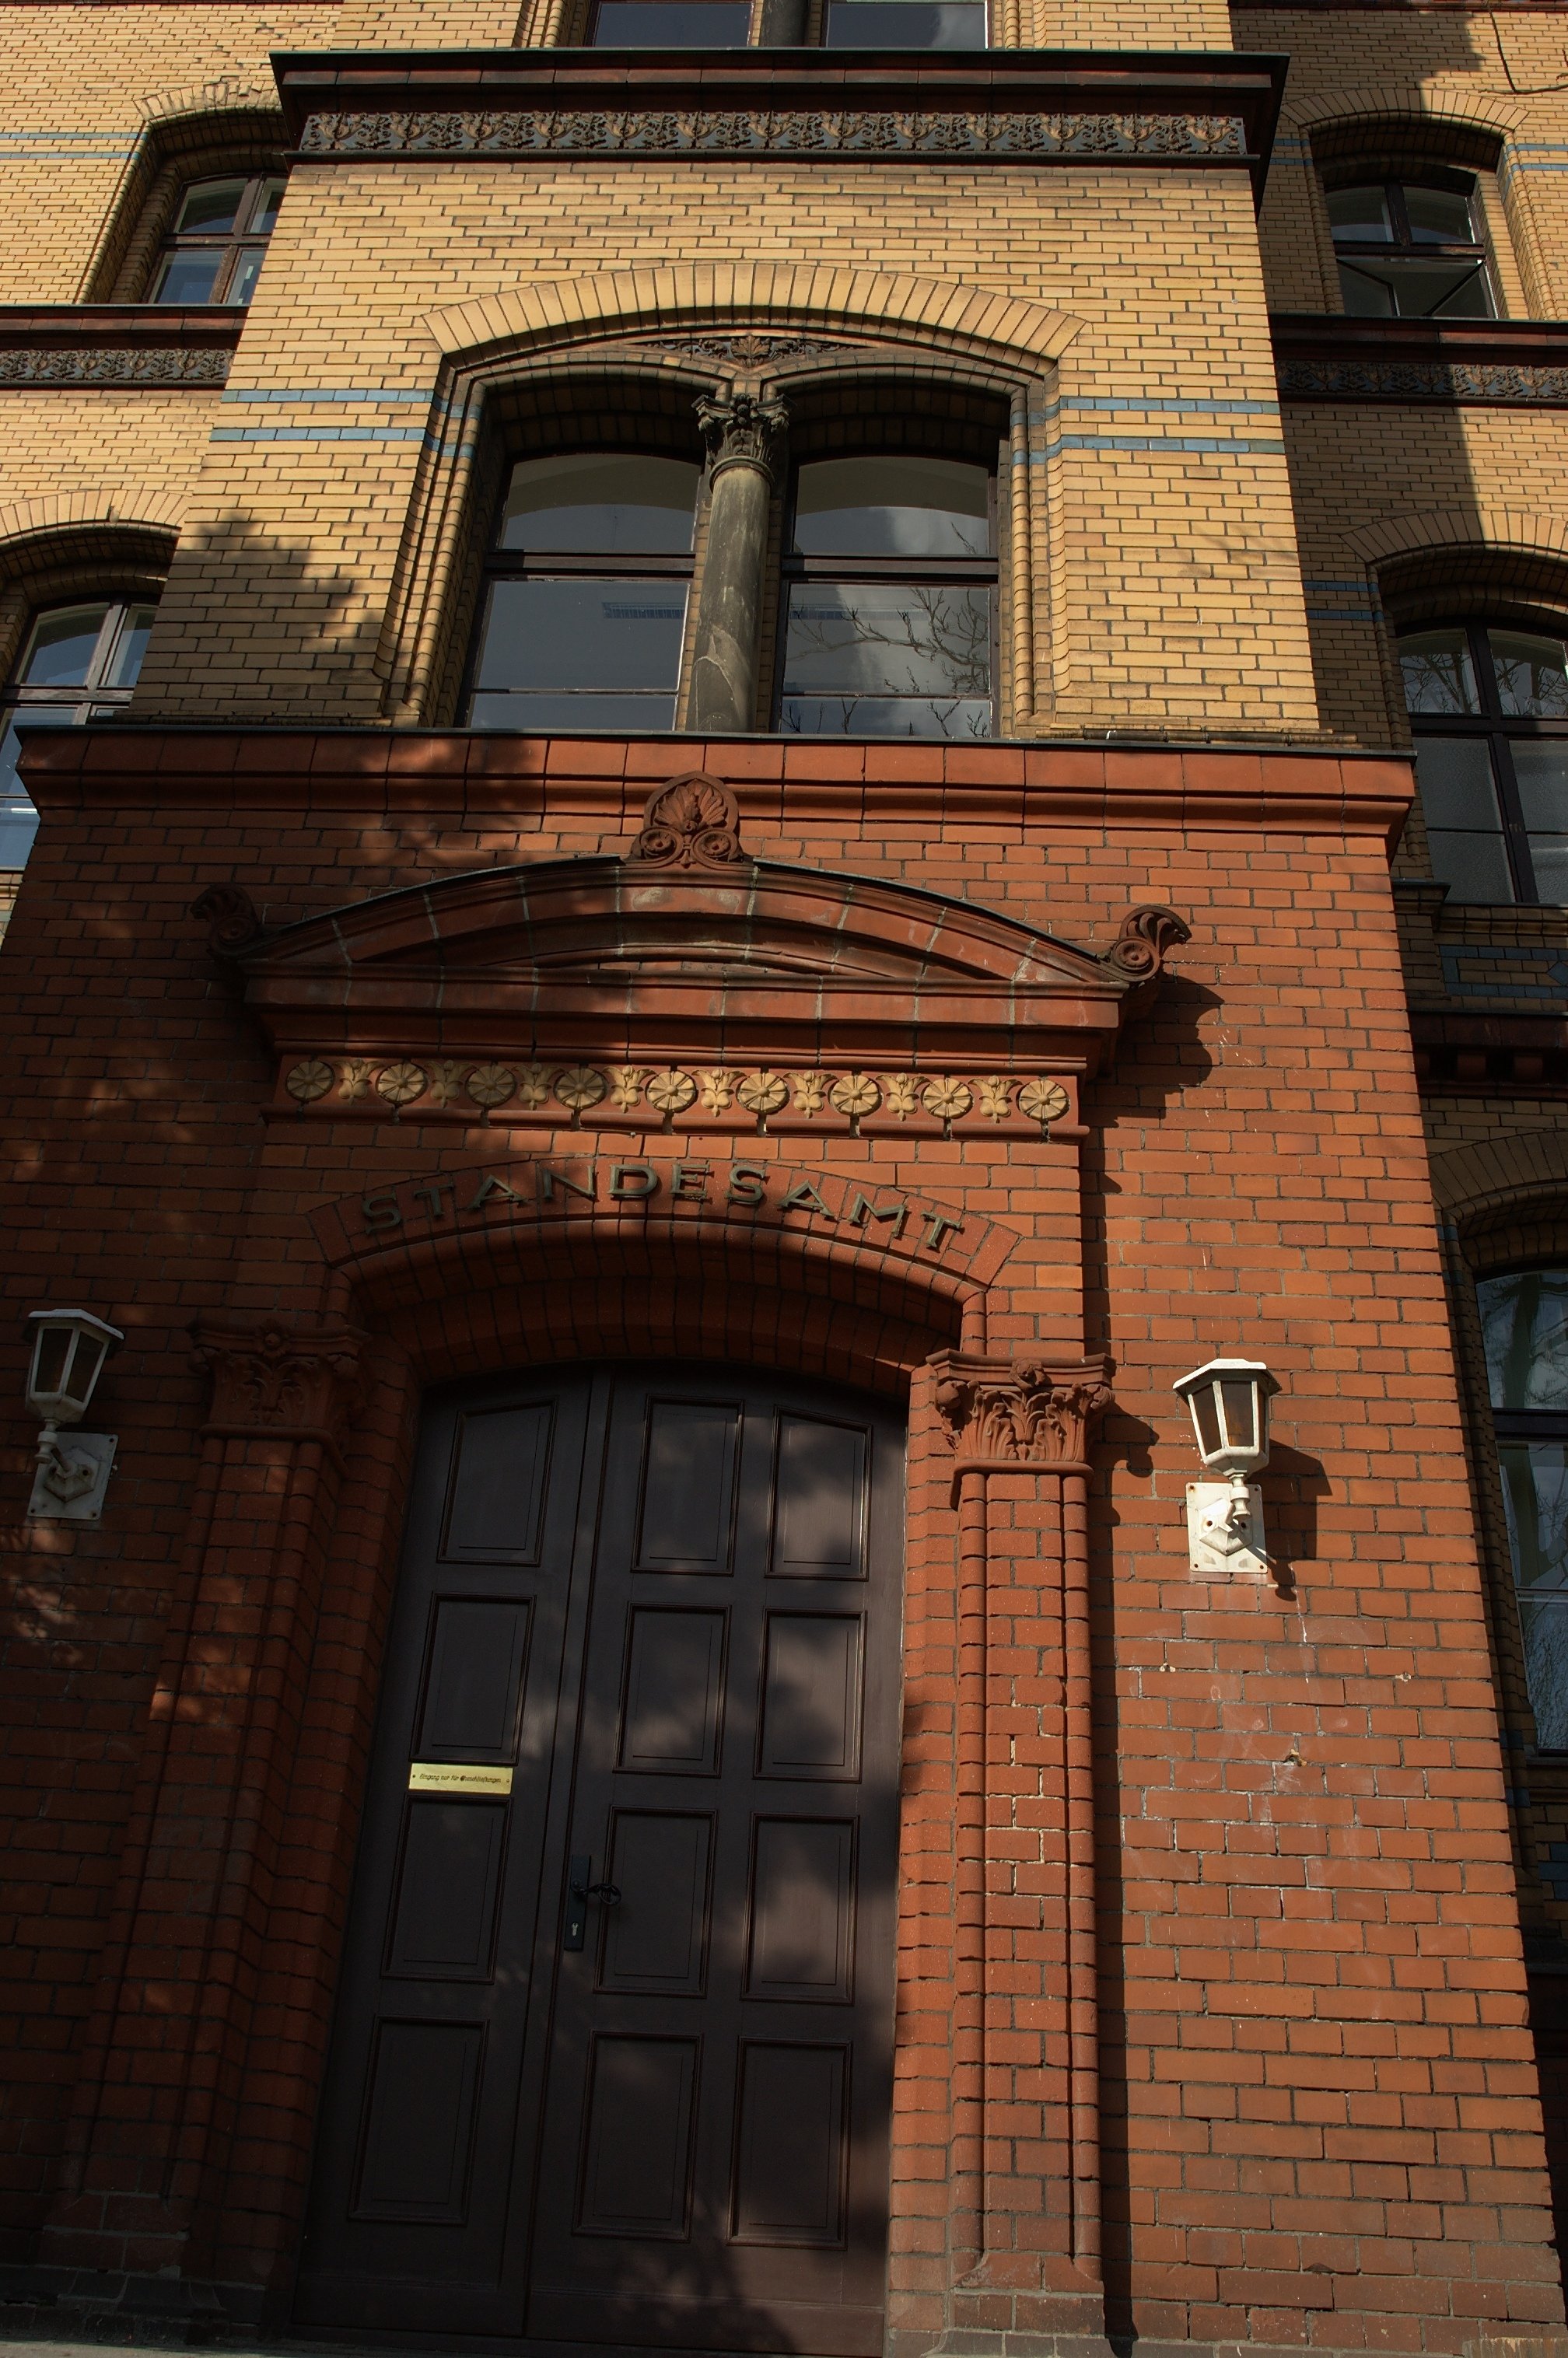
architecture, wood, house, window, building, downtown, facade, brick, 2011, rawtherapee, germany, deutschland, berlin, pentax, 20mm, lenstagged, steffenzahn, k100d, justpentax, iamflickr, cosina, voigtlander, skopar, colorskopar, cv20, colorskopar20mmf35slii, 20mmf35slii, voigtlander20mm, cv2035, skopar20mmf35, cosinavoigtl nder, cosinavoigtl ndercolorskopar20mmf35, voigtl nder20mmf35colorskoparslii, voigtl nder20mmf35, urban area, ancient history